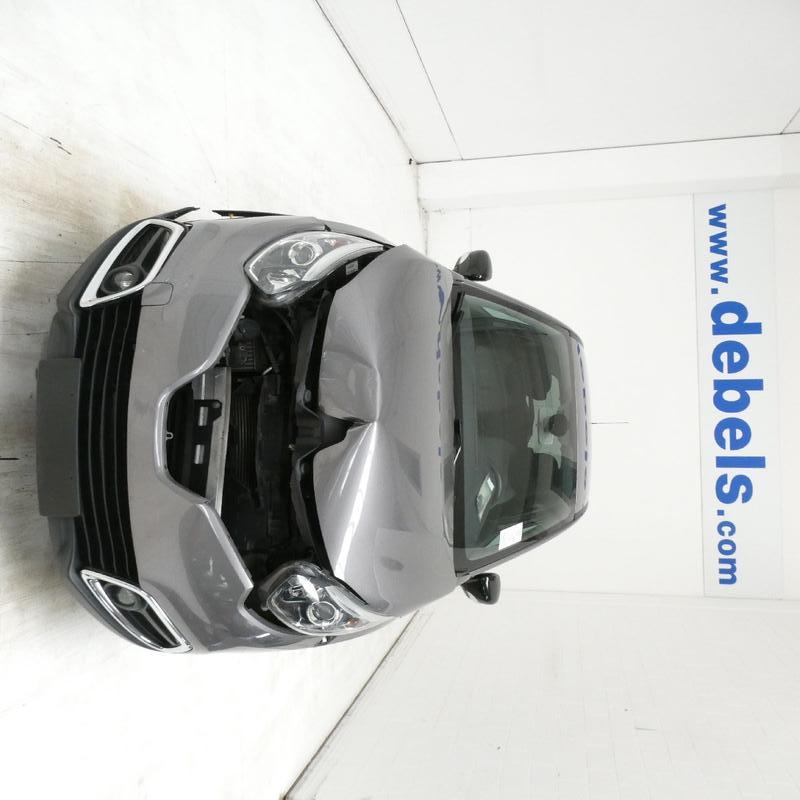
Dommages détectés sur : pare-choc avant, capot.
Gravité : majeur